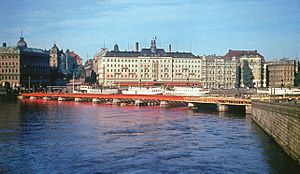
Strömbron
Strömbron under opførelse i 1946. Broen byggedes provisorisk på træpæle. I baggrunden ses Grand Hotel
Strömbron er en bro i det centrale Stockholm. Den er en 140 meter lang vejbro over Norrström mellem Norrmalm og Gamla stan, som forbinder Strömgatan med Slotskajen og Skeppsbron.